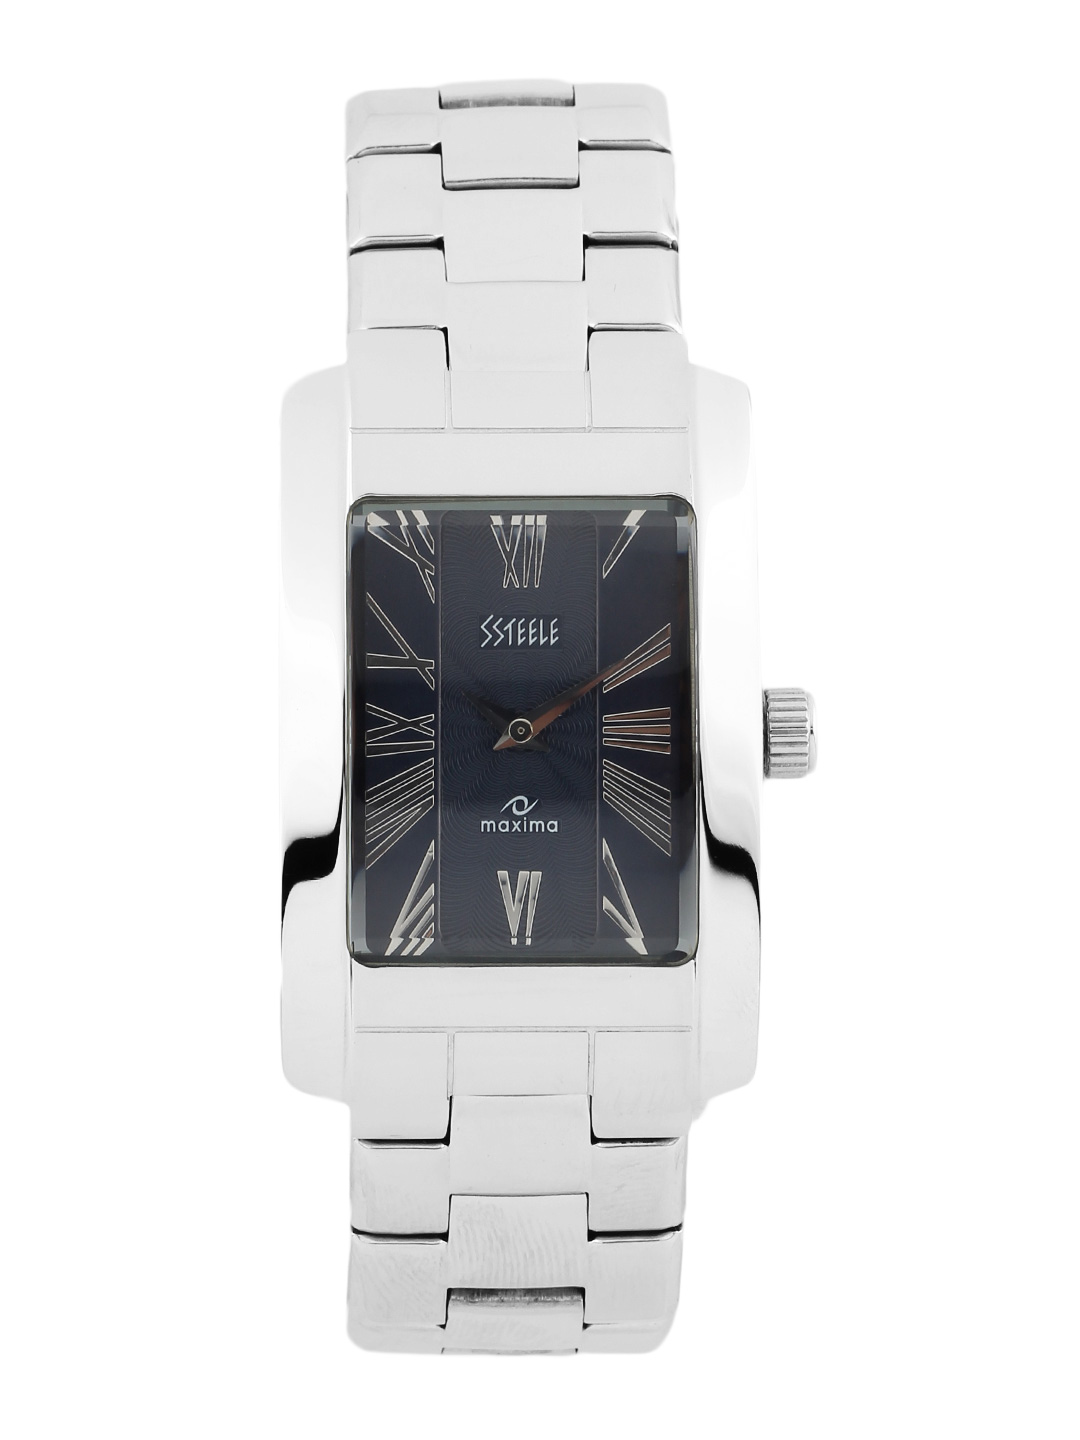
Maxima Men Black Dial Watch
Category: Accessories / Watches / Watches
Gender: Men
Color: Black
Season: Winter 2016
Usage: Casual